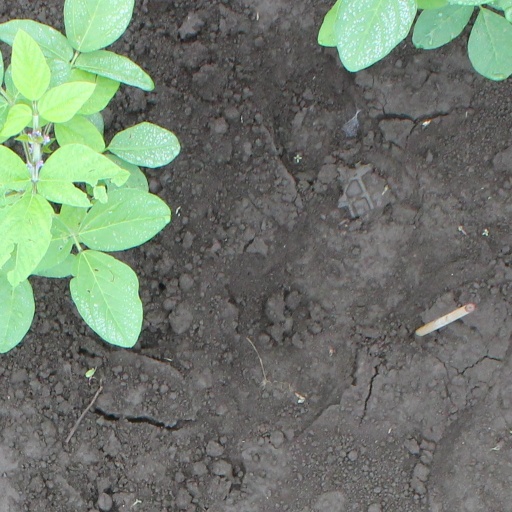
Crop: soybean